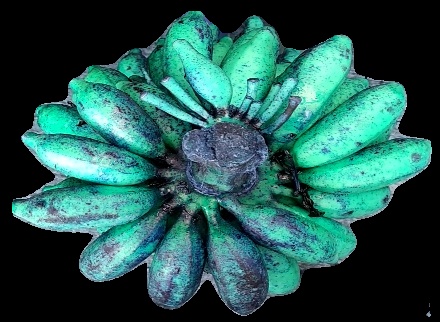
Variety: rasbale
Grade: grade3